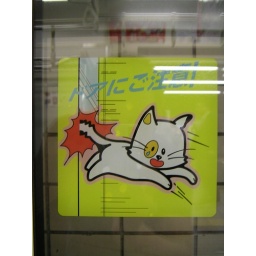
This sign explains that you should not rush the doors in the subway...